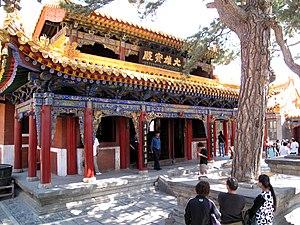
Le temple Pusading est un temple bouddhiste situé sur le Xian de Wutai, à Xinzhou, dans la province du Shanxi en République populaire de Chine.